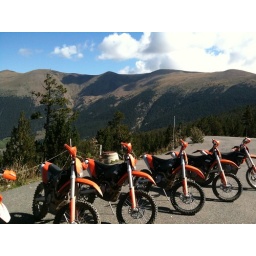
KTM bikes in Andorra mountains